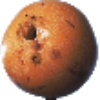
Label: Granadilla 1